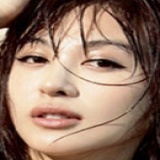
diễn viên Lý Phi Nhi